First All-Union Turkological Congress

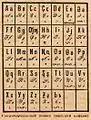
The first common Turkish alphabet with adapted Latin script

In February 1926, the First Turkology Congress commenced its activities at the Ismailiyya Palace in Baku. The Congress saw the participation of 131 delegates, including 20 representatives from the international scientific community, with a total of 17 sessions held. Thirty-eight presentations were delivered on the language, history, ethnogenesis, ethnography, literature, and culture of Turks and the broader Turkic world. Samad aga Agamalioglu, the Chairman of the Central Executive Committee of the Azerbaijan SSR, presided over the Congress, and the following individuals were elected to the Congress's Presidium: Agamalioglu, Ruhulla Akhundov, Habib Jabiyev, the renowned orientalist-historian academician Vasily Bartold, academician Sergey Oldenburg, the representative of European scholars Professor F. F. Mensel, Naqovitsin from the People's Commissariat of Education of the Russian SFSR, Professor Çoban-zade, Professor Aleksandr Martynov, Baitursynuly from Kazakhstan, Isidor Barahov from Yakutia, Borozdin and Pavloviç from the Oriental Studies Association, Ğälimcan İbrahimov from Tatarstan, İdelquzin from Bashkortostan, Mehmet Fuat Kopruluzade from Turkey, Korkmasov, Shakircan Rahim from Uzbekistan, Tunstanov from Karakalpakstan, Berdiyev from Turkmenistan, Osman Nuri Akchokraklı from Crimea, and Aliyev Umar from the North Caucasus. Additionally, representatives from Azerbaijan and other republics such as Ali bey Huseynzade, Banq, Mustafa Guliyev, Academician Nikolai Marr, Anatoly Lunacharsky, and Tomsen were chosen as honorary members of the Congress's Presidium.